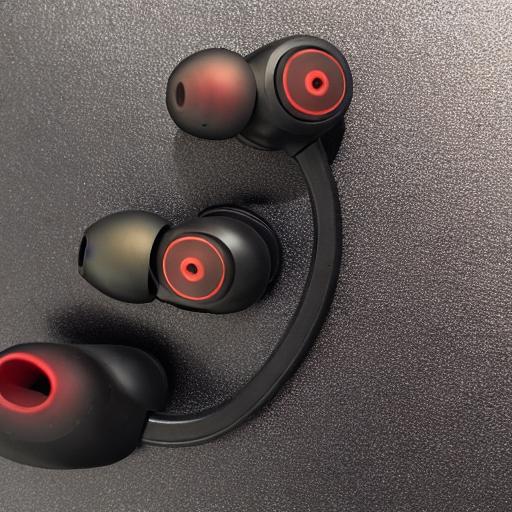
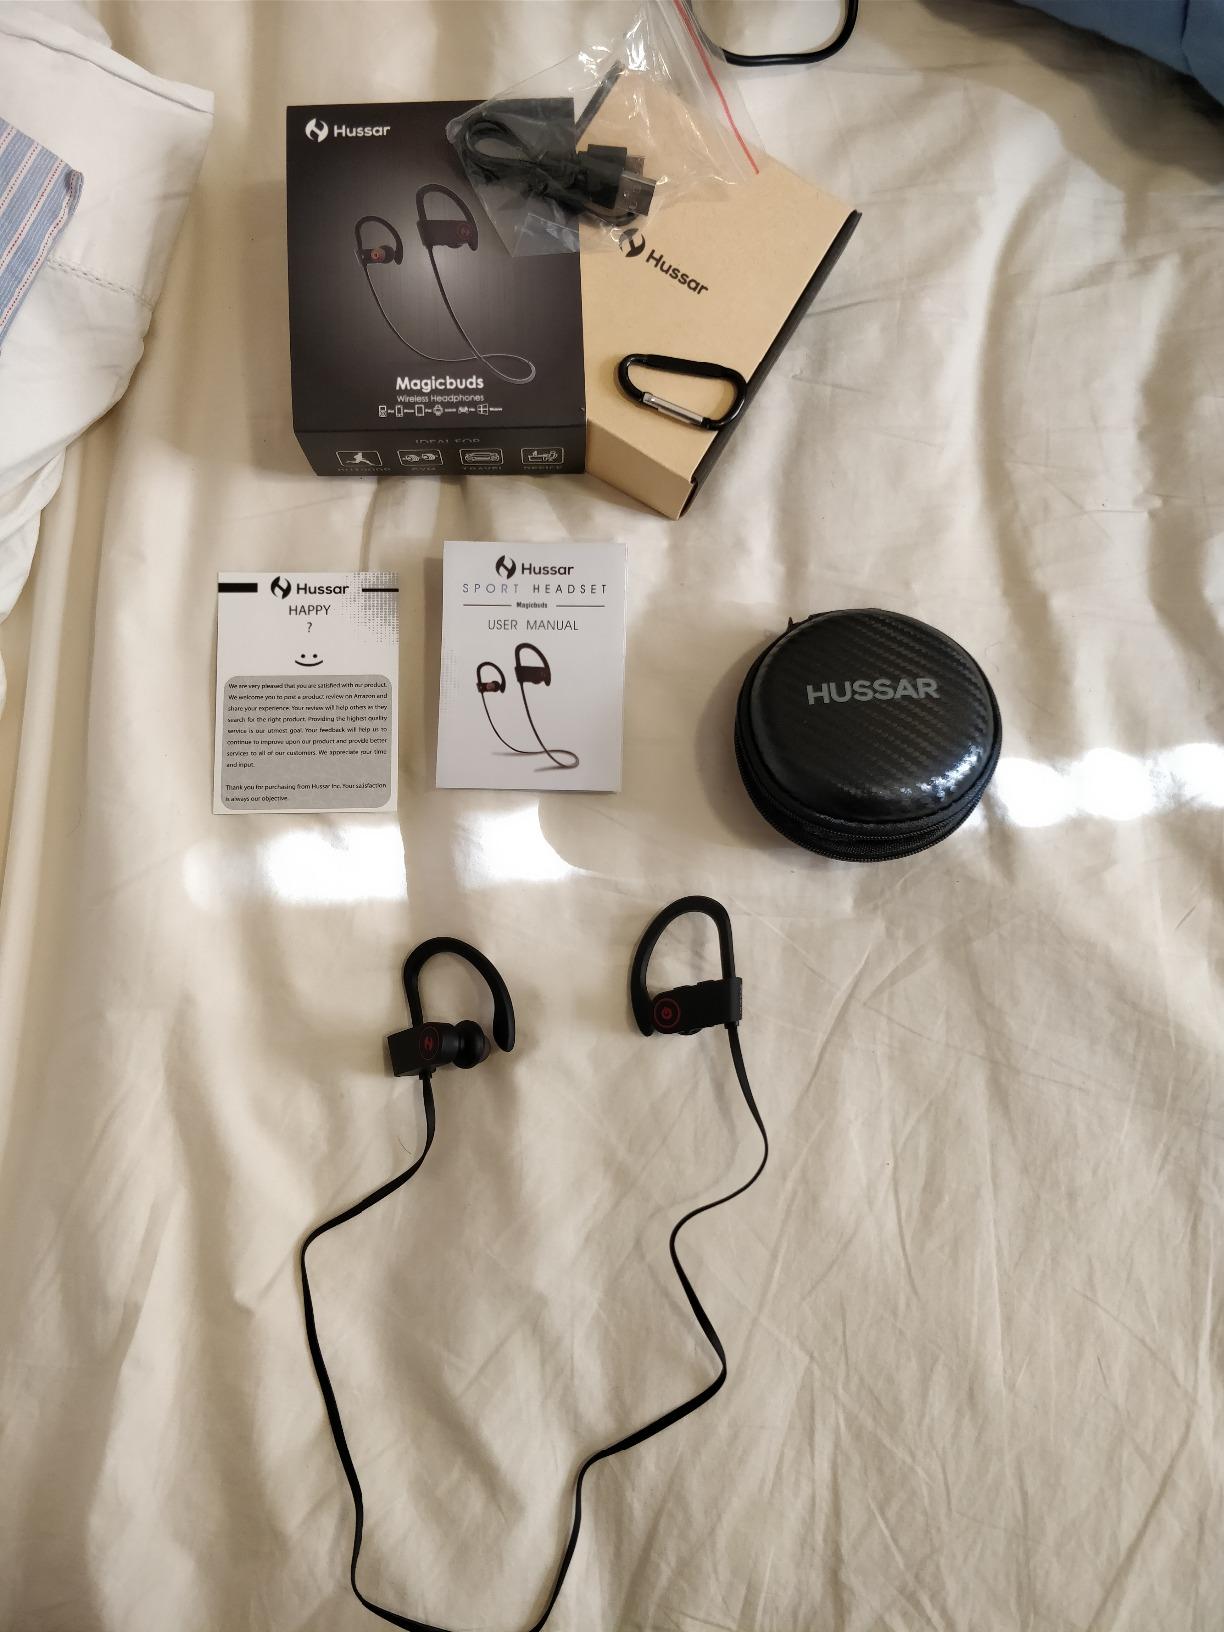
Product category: headphones
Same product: no